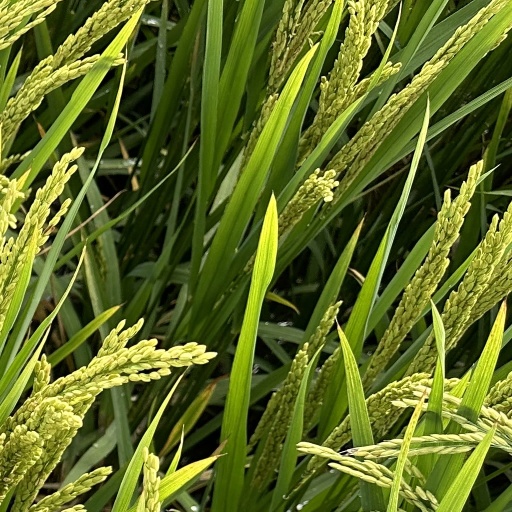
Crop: rice